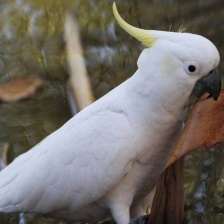
Species: COCKATOO
Scientific name: CACATUIDAE
ImageNet parent category: sulphur-crested_cockatoo